Homosexuality: A Philosophical Inquiry

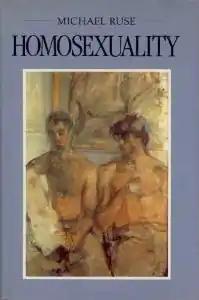
Cover

Homosexuality: A Philosophical Inquiry is a 1988 book by the philosopher Michael Ruse, in which the author discusses different theories of homosexuality, evaluates the moral status of homosexual behavior, and argues in favor of gay rights.